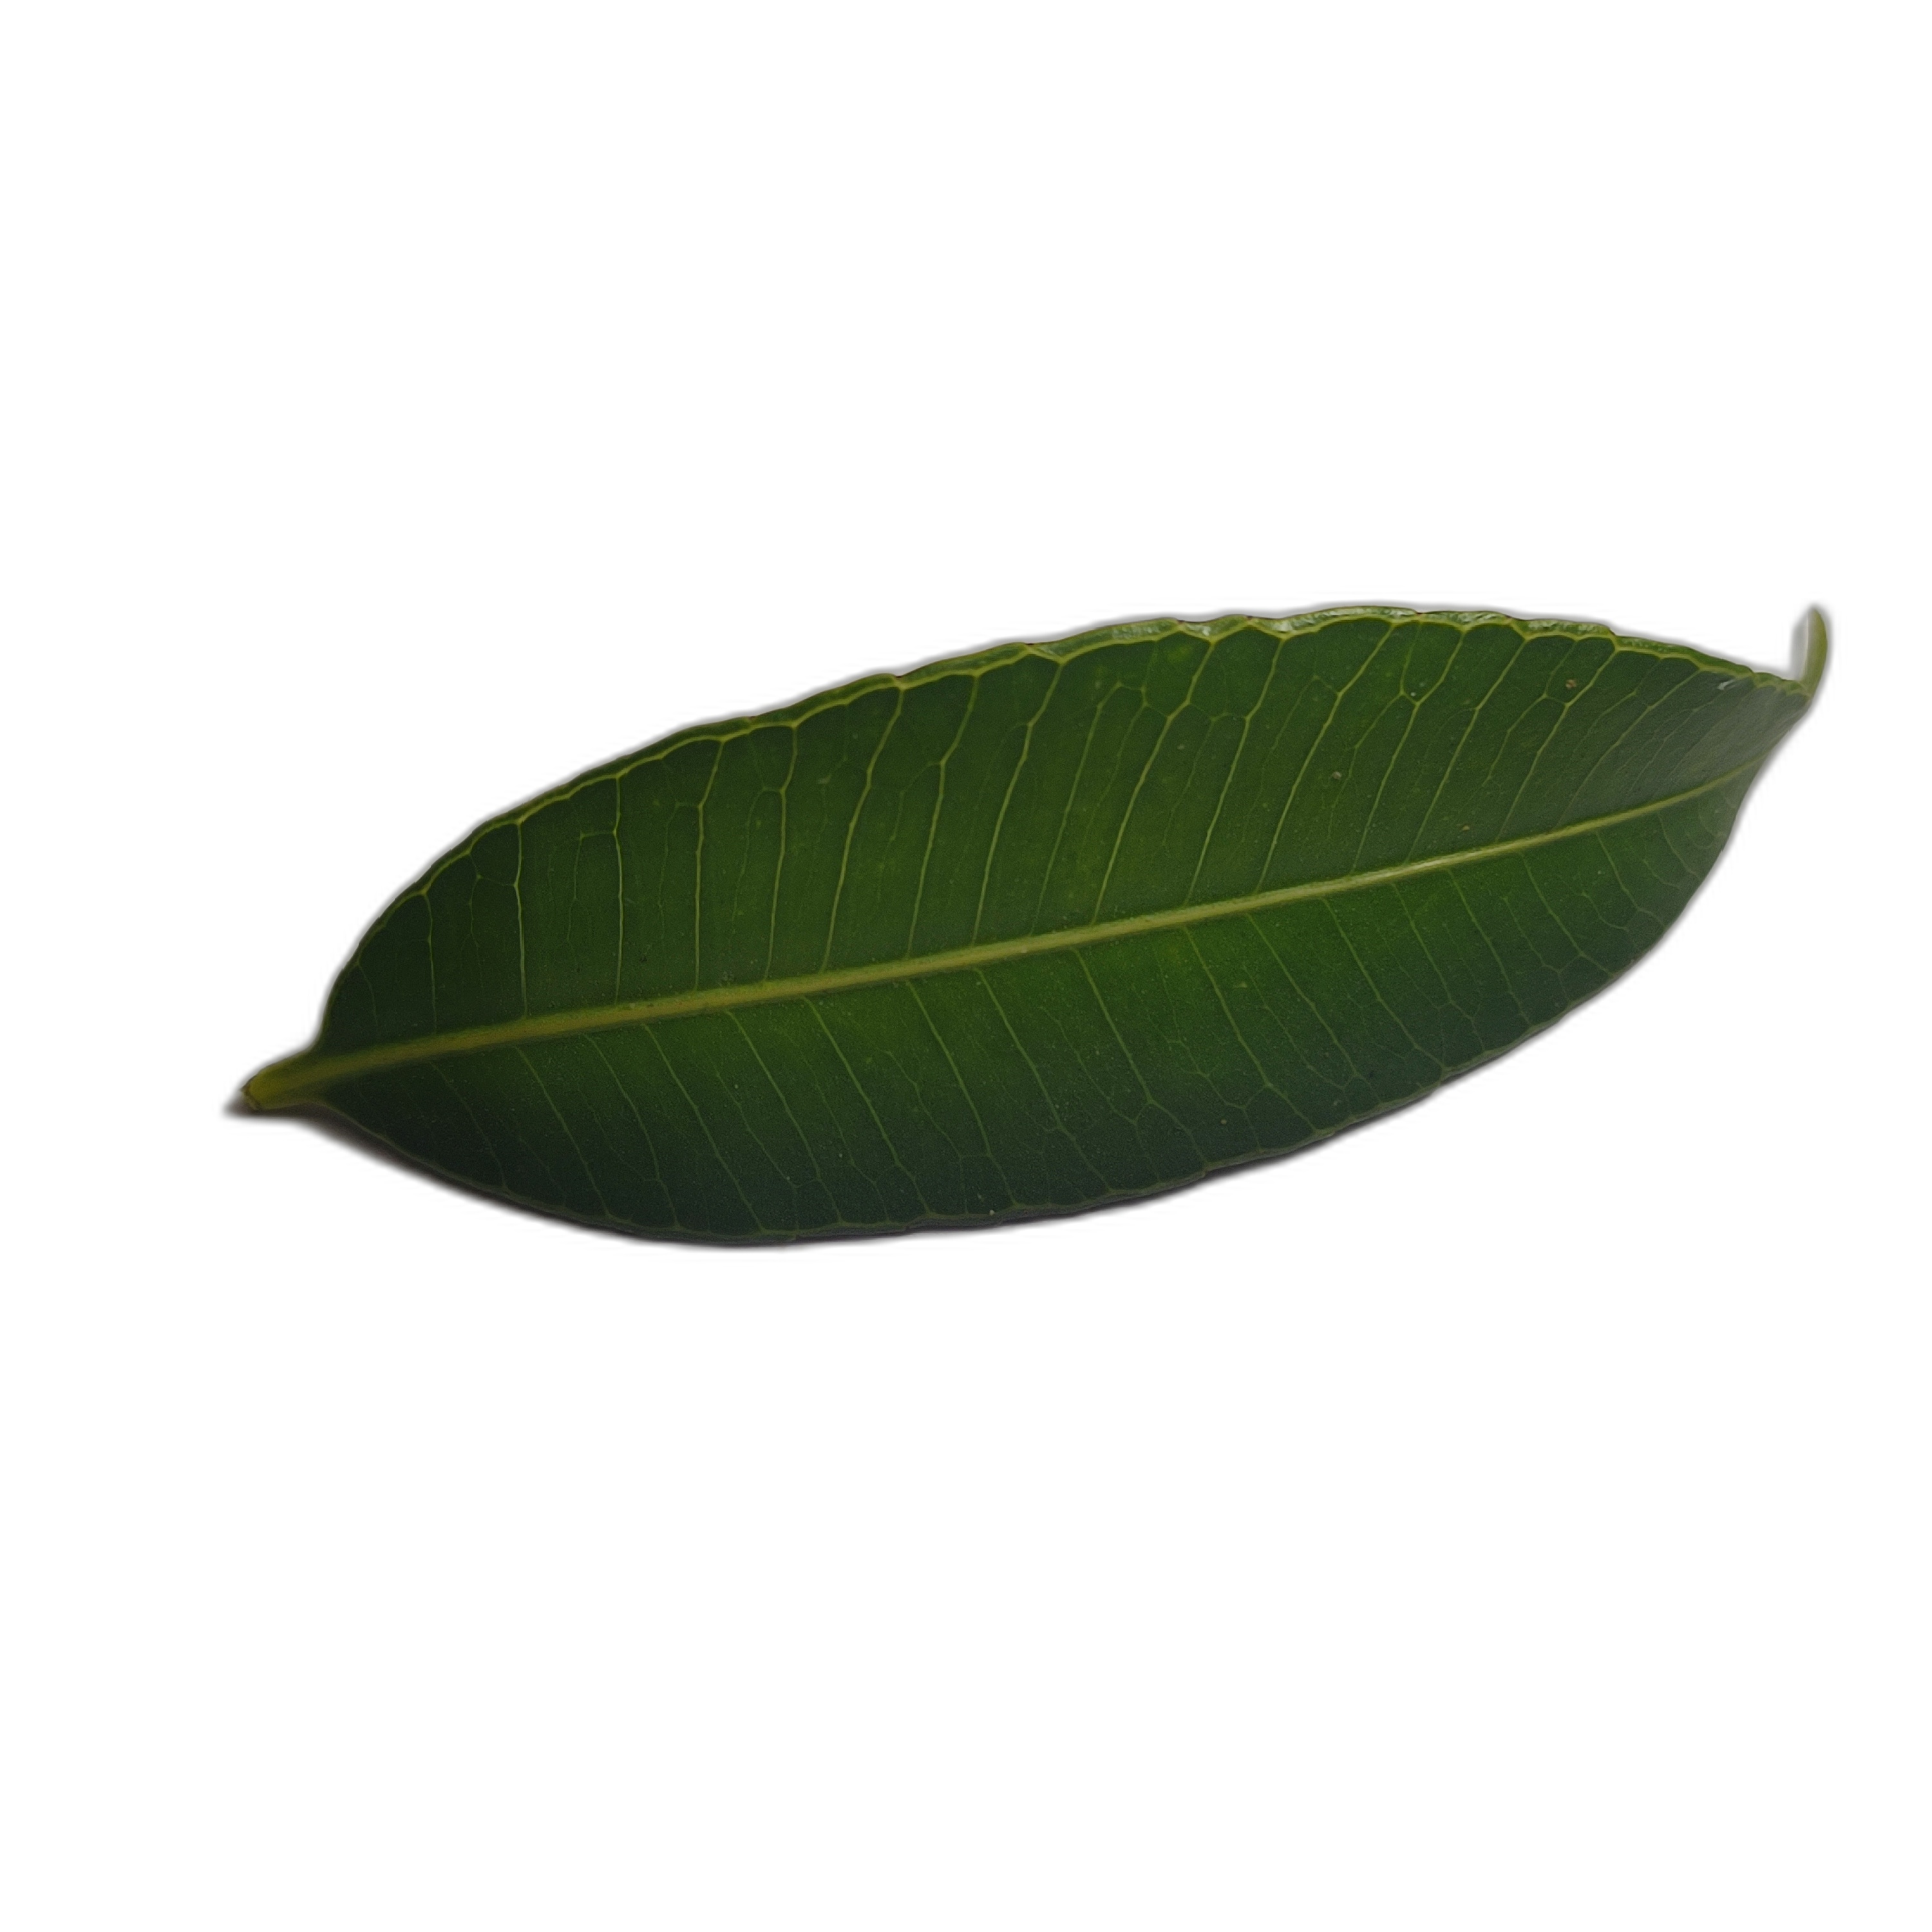
Label: healthy